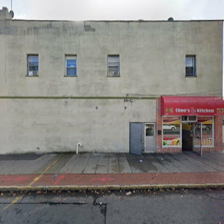
Label: streetView